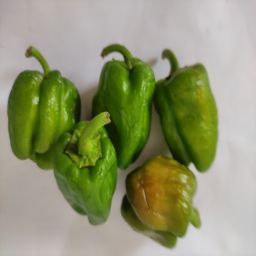
Crop: Bell Pepper
Quality: Old